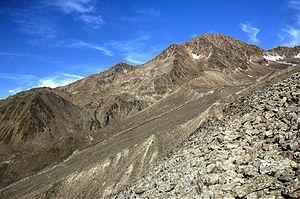
Le Vorderer Brochkogel est une montagne qui s’élève à 3 565 m d’altitude dans les Alpes de l'Ötztal, en Autriche.